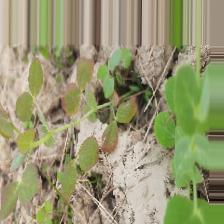
Label: Lentil Rust